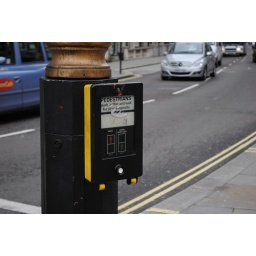
How to cross the street in London